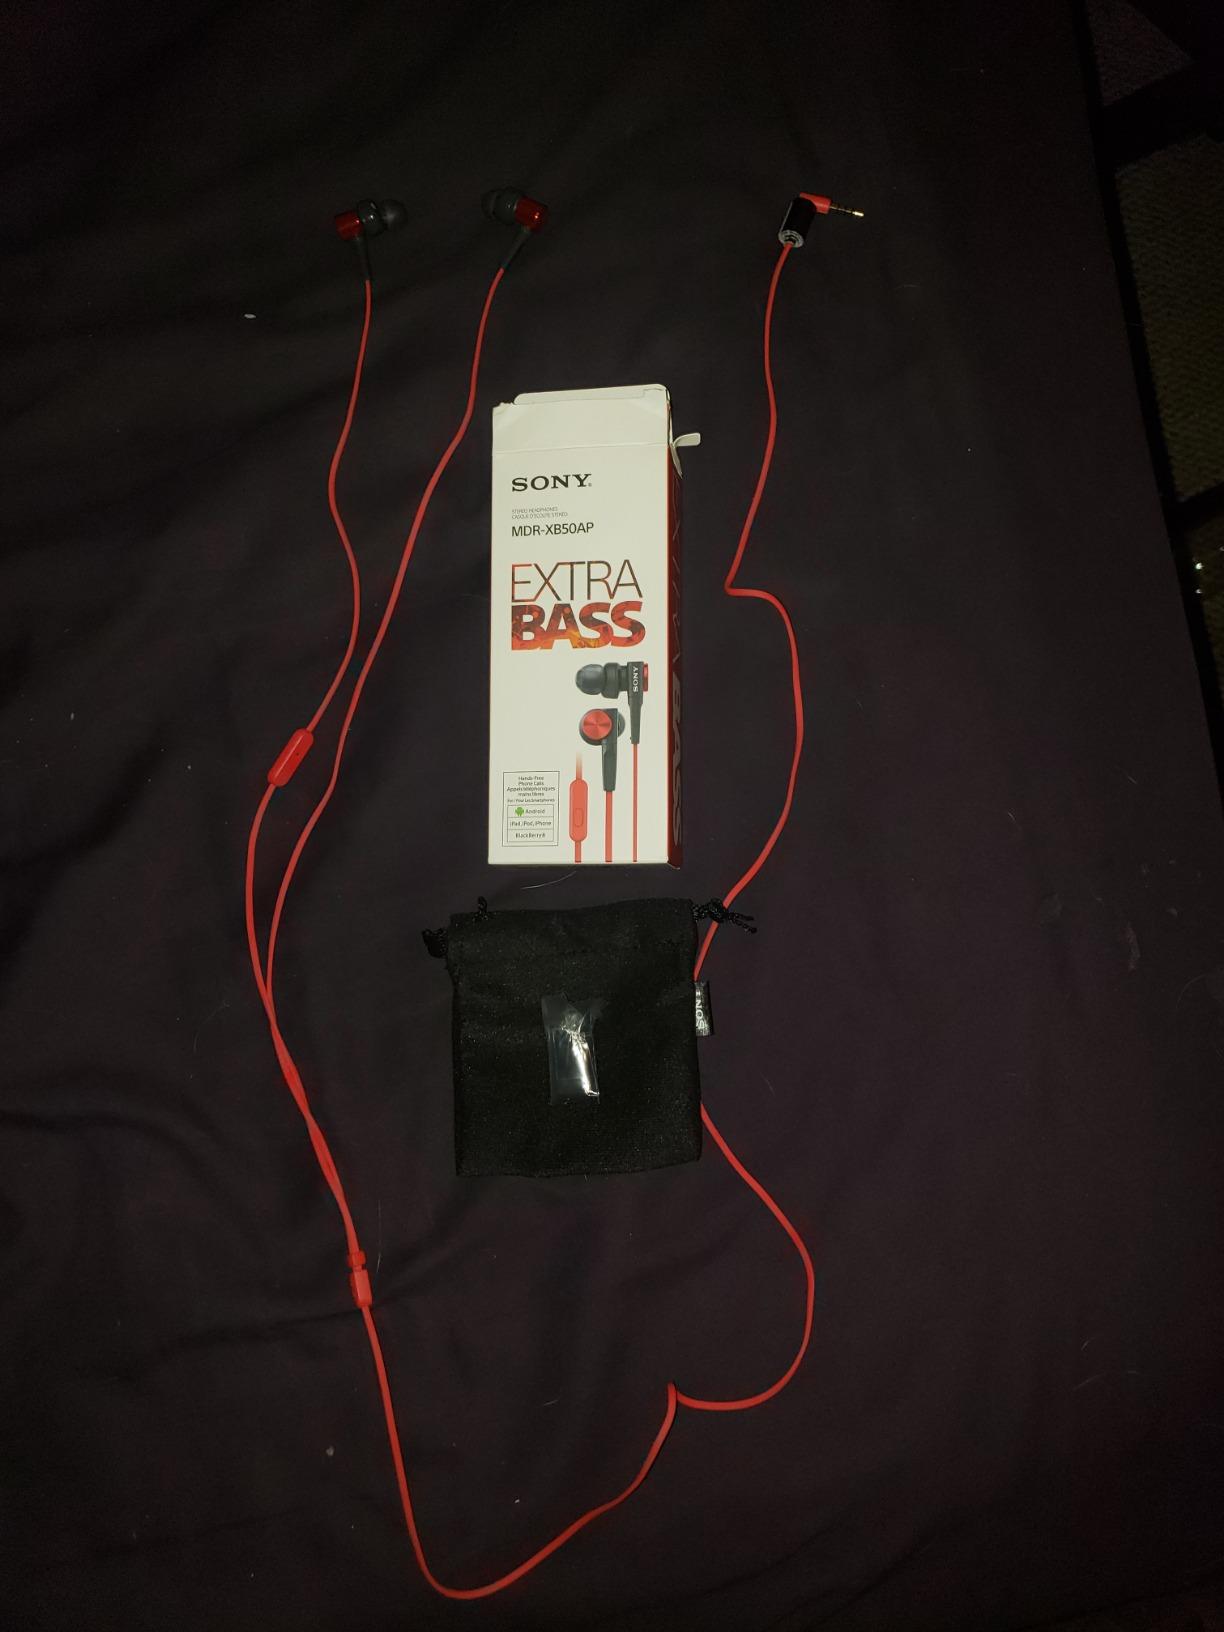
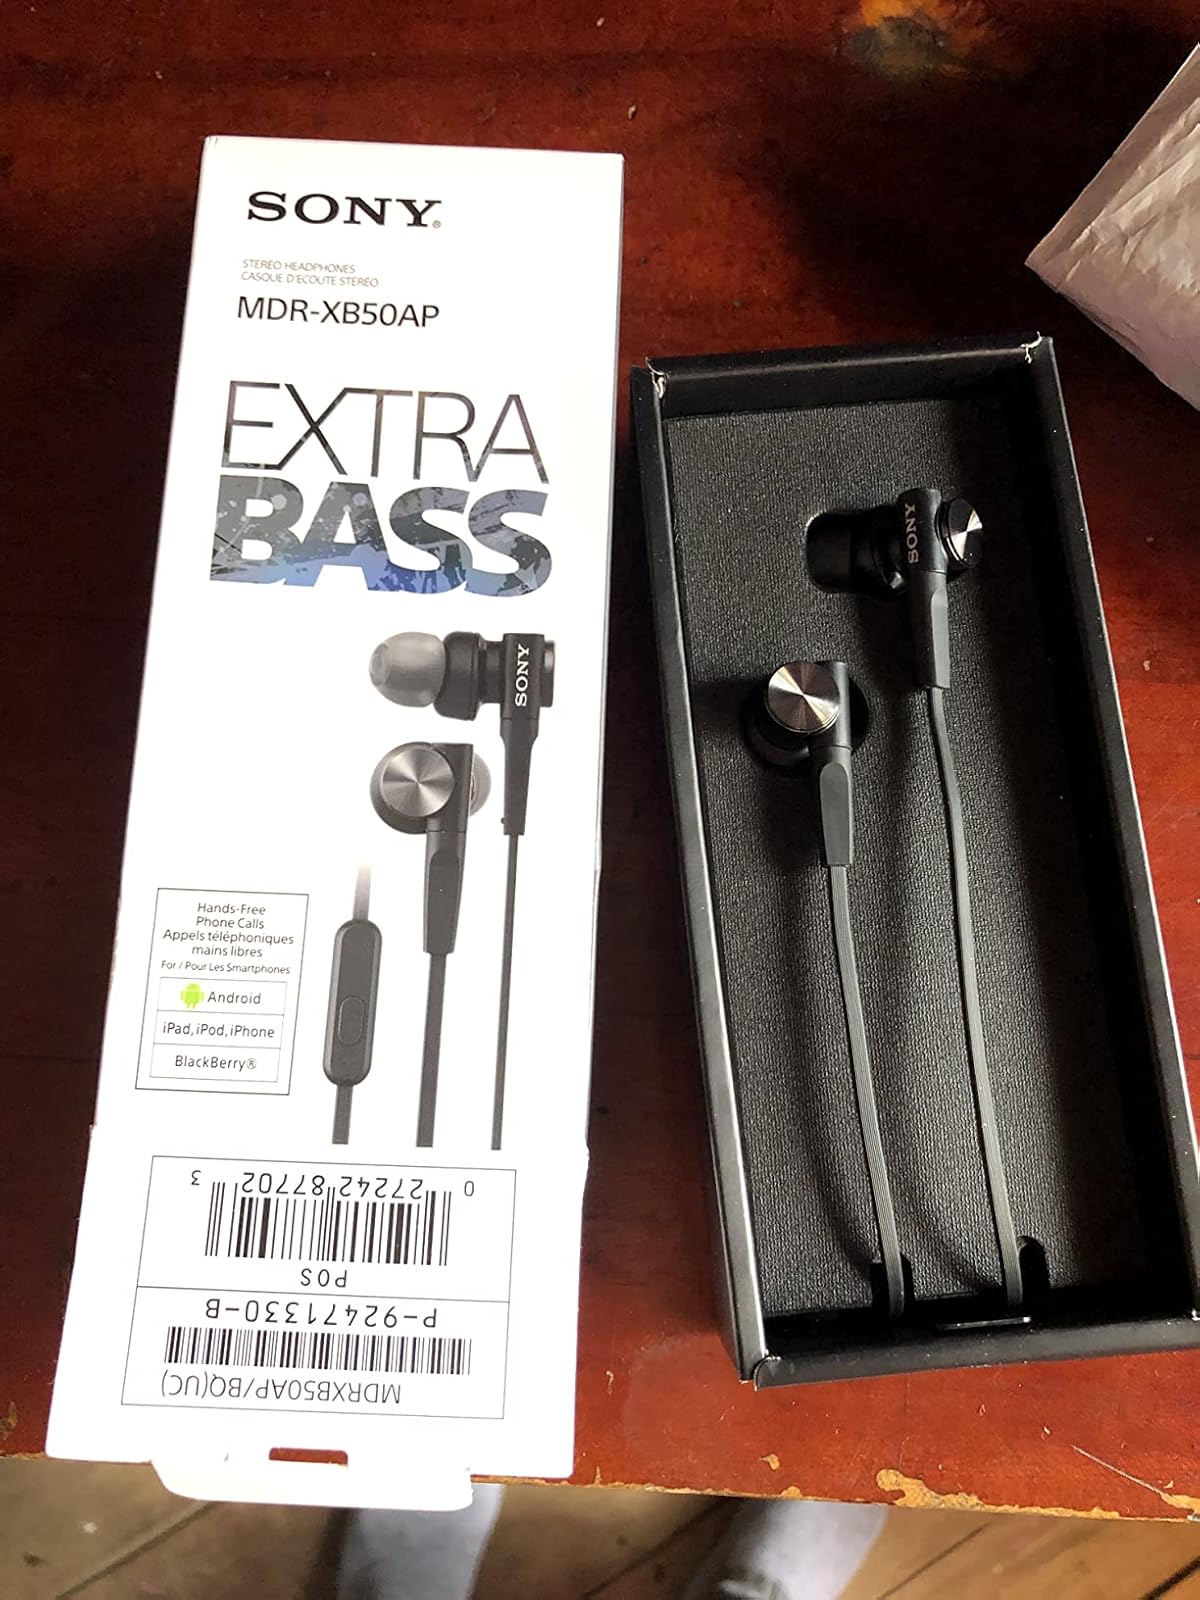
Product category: headphones
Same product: no